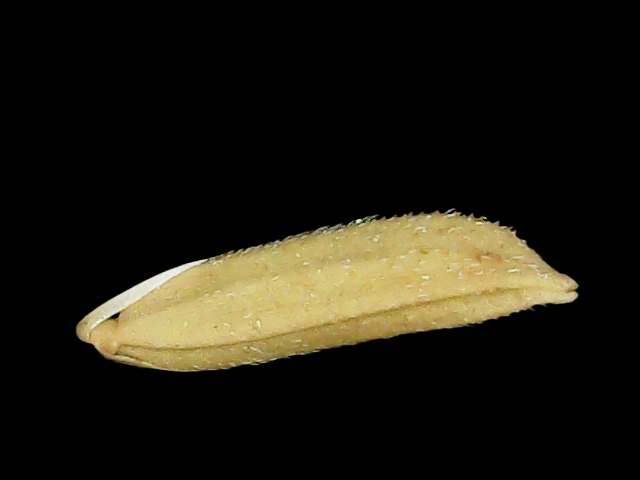
Rice variety: Binadhan20